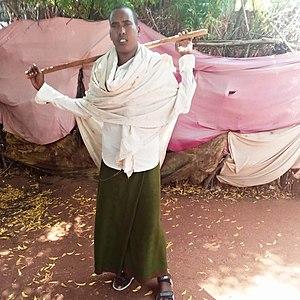
La culture du Kenya, pays d'Afrique de l'Est, désigne d'abord les pratiques culturelles observables de ses habitants.